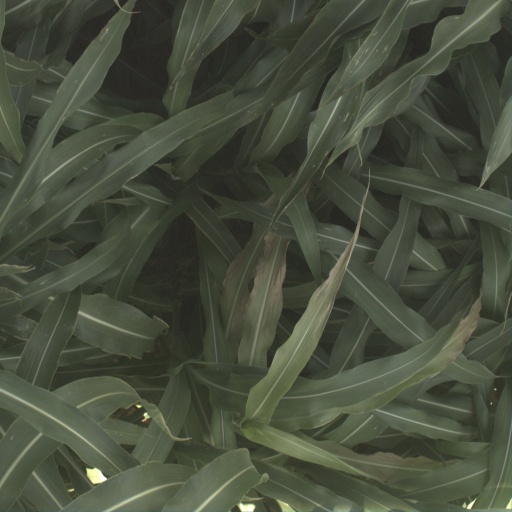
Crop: sorghum